Marcello Fiasconaro

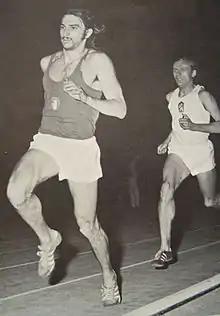
Plachý chasing Fiasconaro on 27 June 1973 in Milan

The most outstanding moment in Fiasconaro's career came in the evening of 27 June 1973, in Milan. The favourite was Jozef Plachý, a Slovak who had reached the 1968 final and the 1972 semi-final in the 800 m at the Olympic Games. Plachý possessed a devastating finish. Banner and Fiasconaro's tactics were to go out fast. The plan nearly backfired when Plachý managed to stay with Fiasconaro for most of the race, before finally falling back over the last 150 metres.